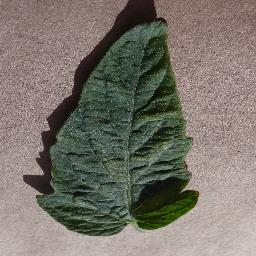
Label: Tomato___Spider_mites Two-spotted_spider_mite